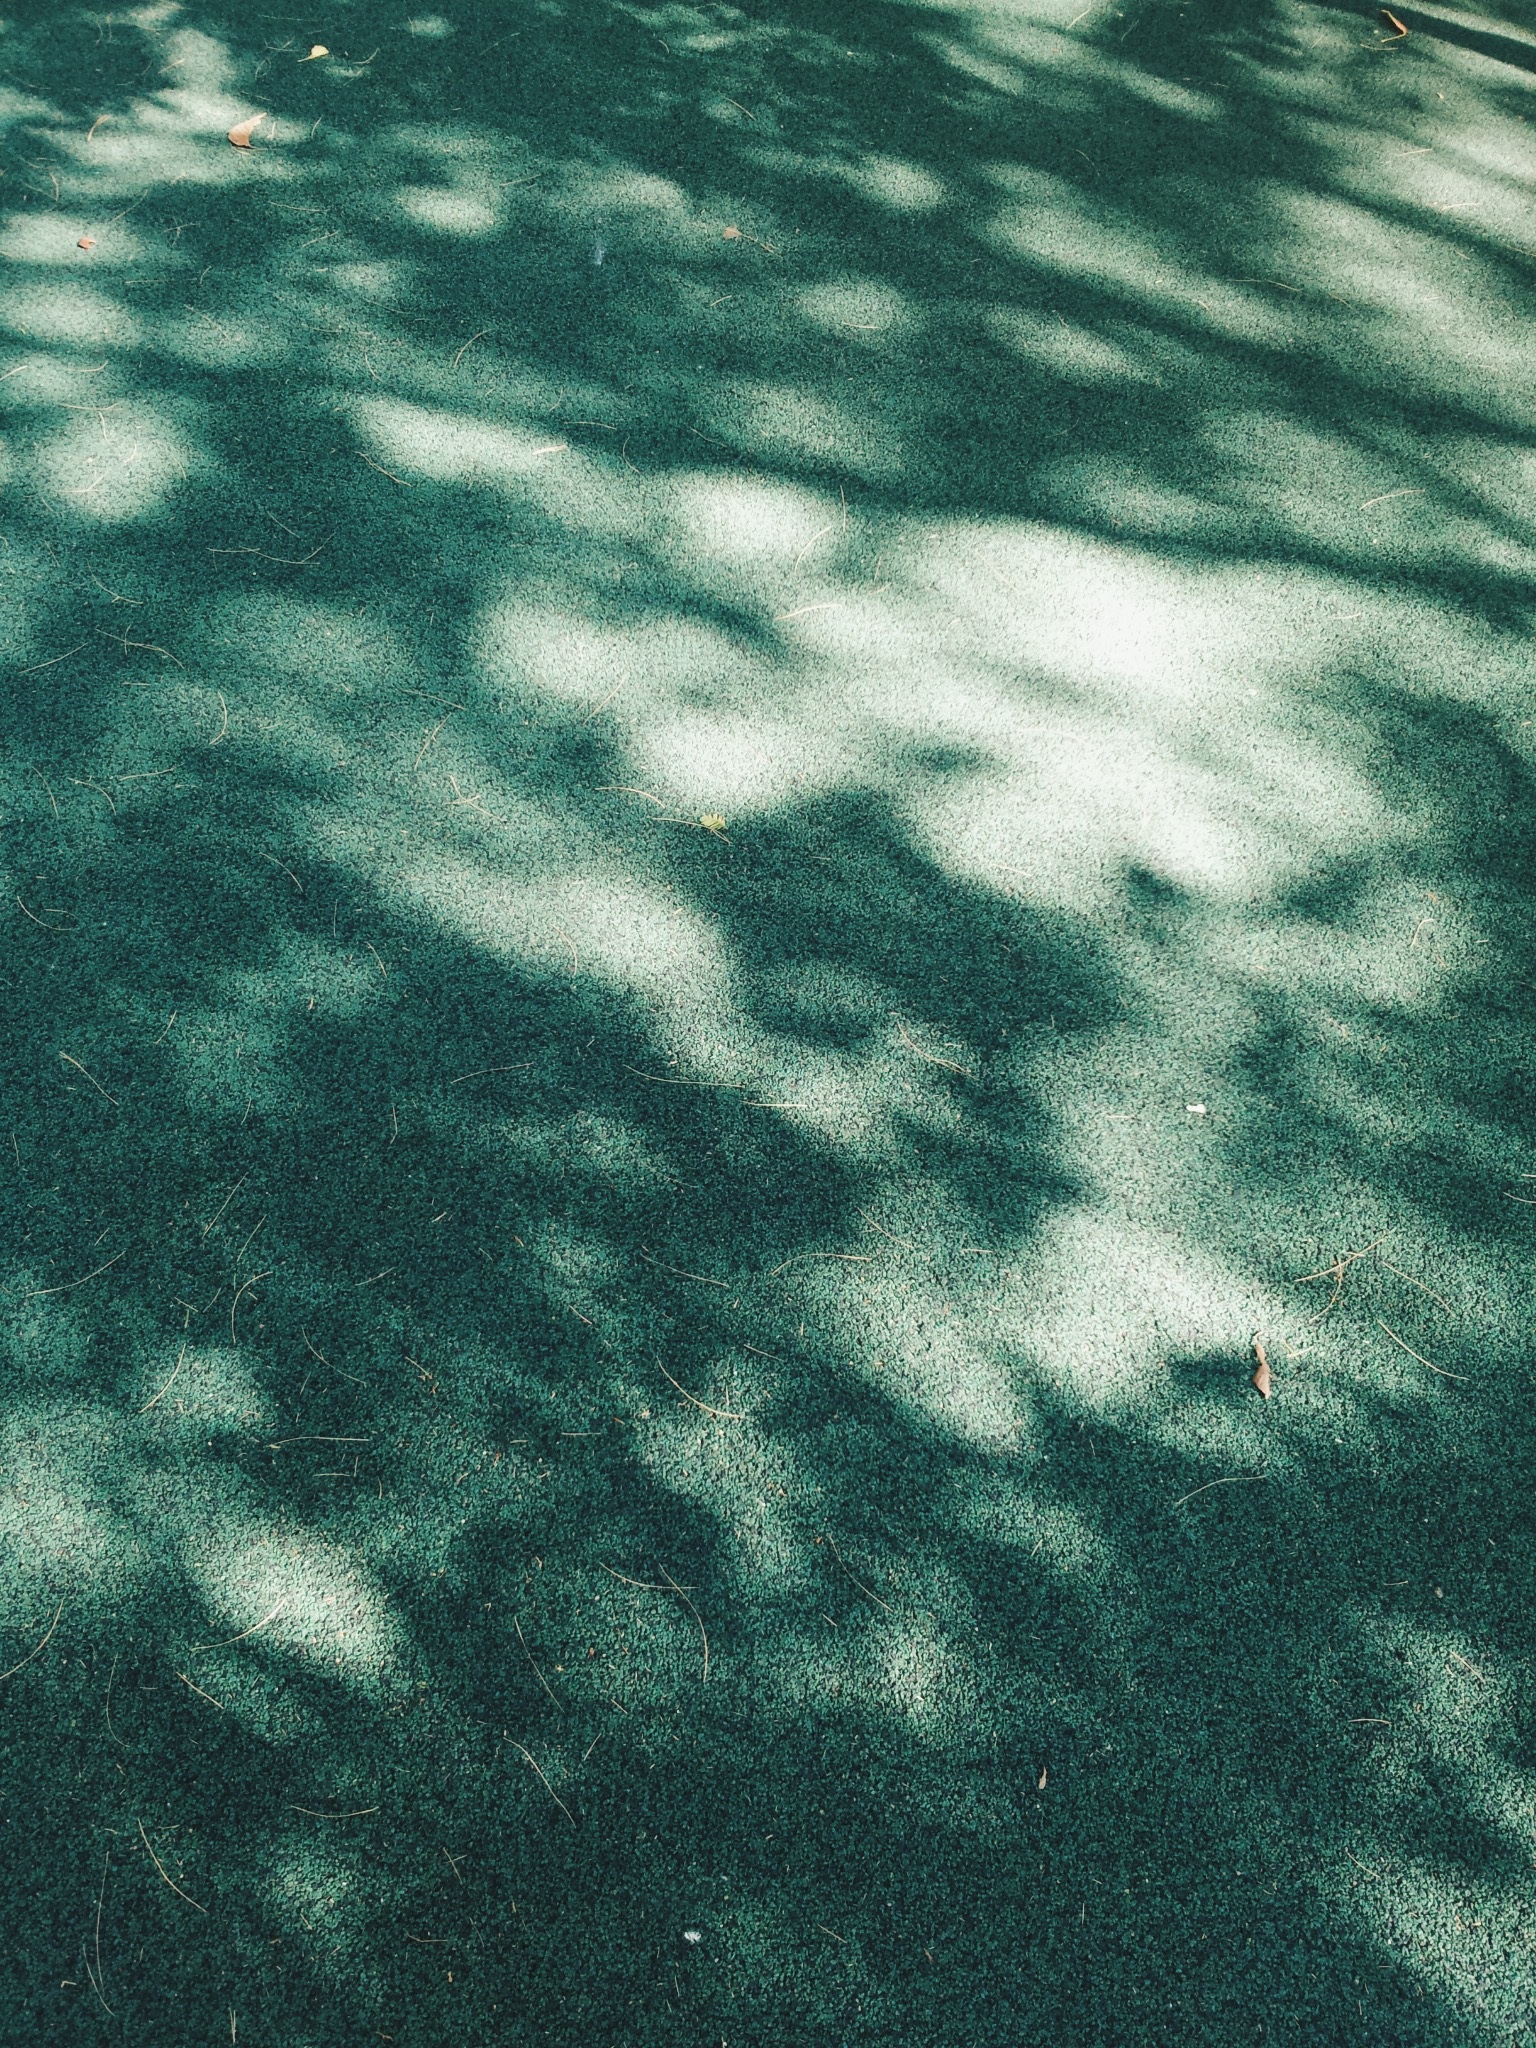
grass, sunlight, texture, leaf, wave, floor, line, green, reflection, blue, flooring